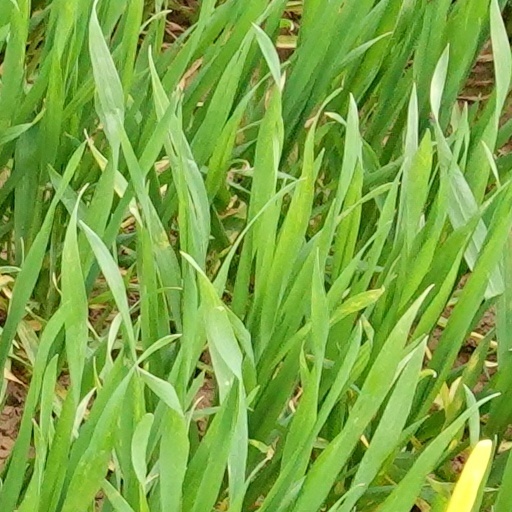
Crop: wheat